Dehn twist

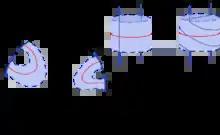
General Dehn twist on a compact surface represented by a "n"-gon.

Suppose that "c" is a simple closed curve in a closed, orientable surface "S". Let "A" be a tubular neighborhood of "c". Then "A" is an annulus, homeomorphic to the Cartesian product of a circle and a unit interval "I":